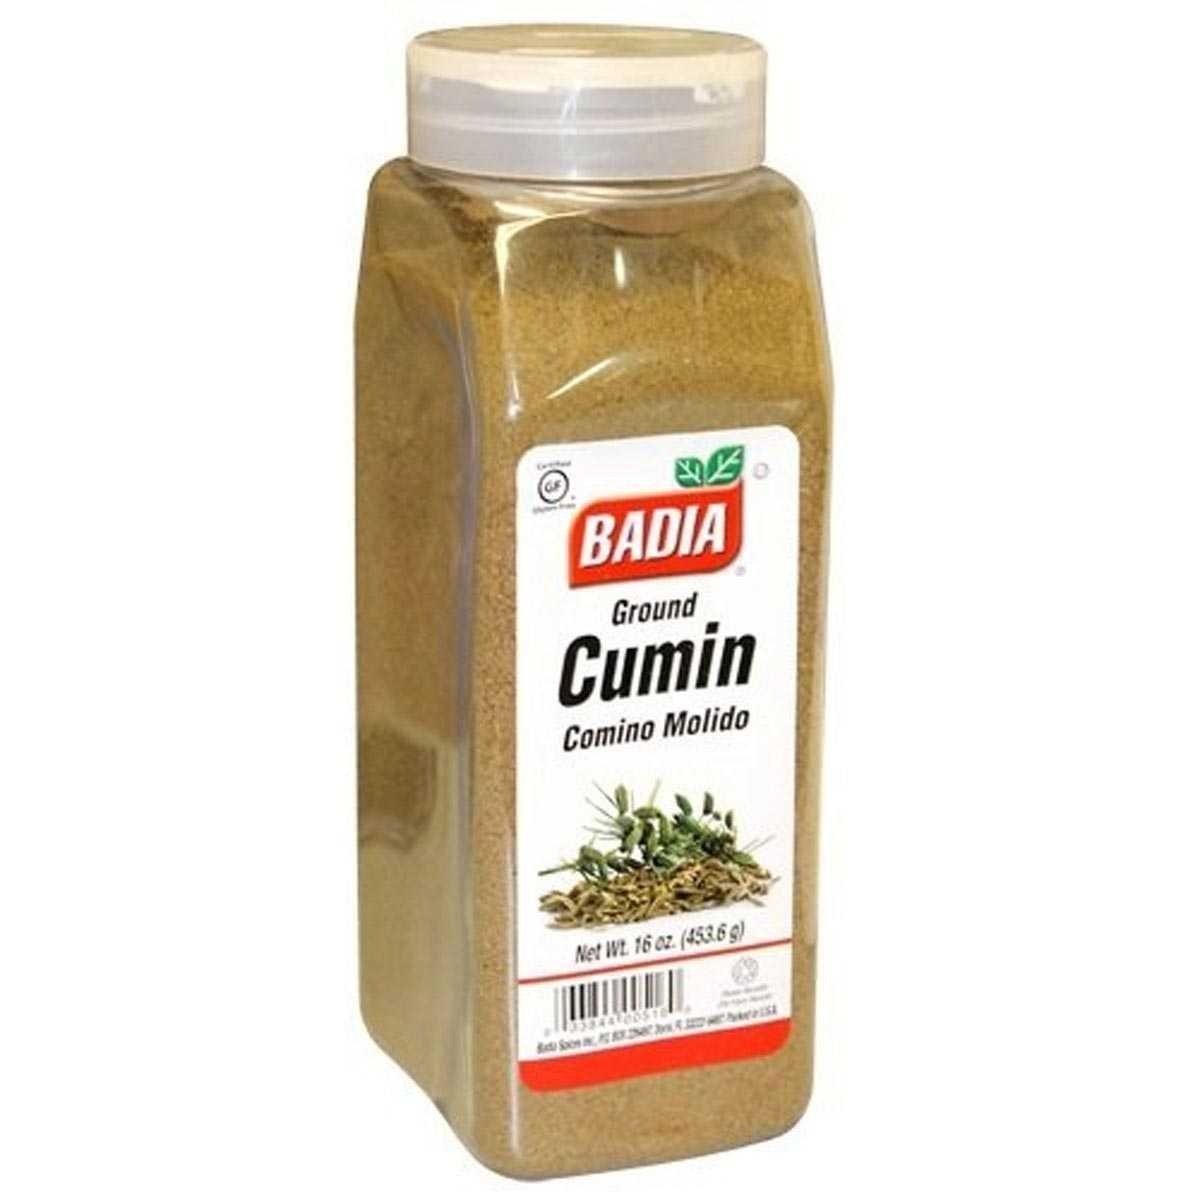
Item Name: Badia Ground Cumin Seed Spice, 16 Ounce - 6 per case.
Value: 96.0
Unit: Ounce

Price: 12.185